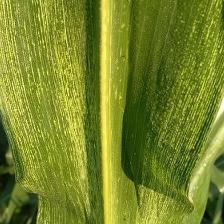
Crop: Maize
Condition: stripe-d